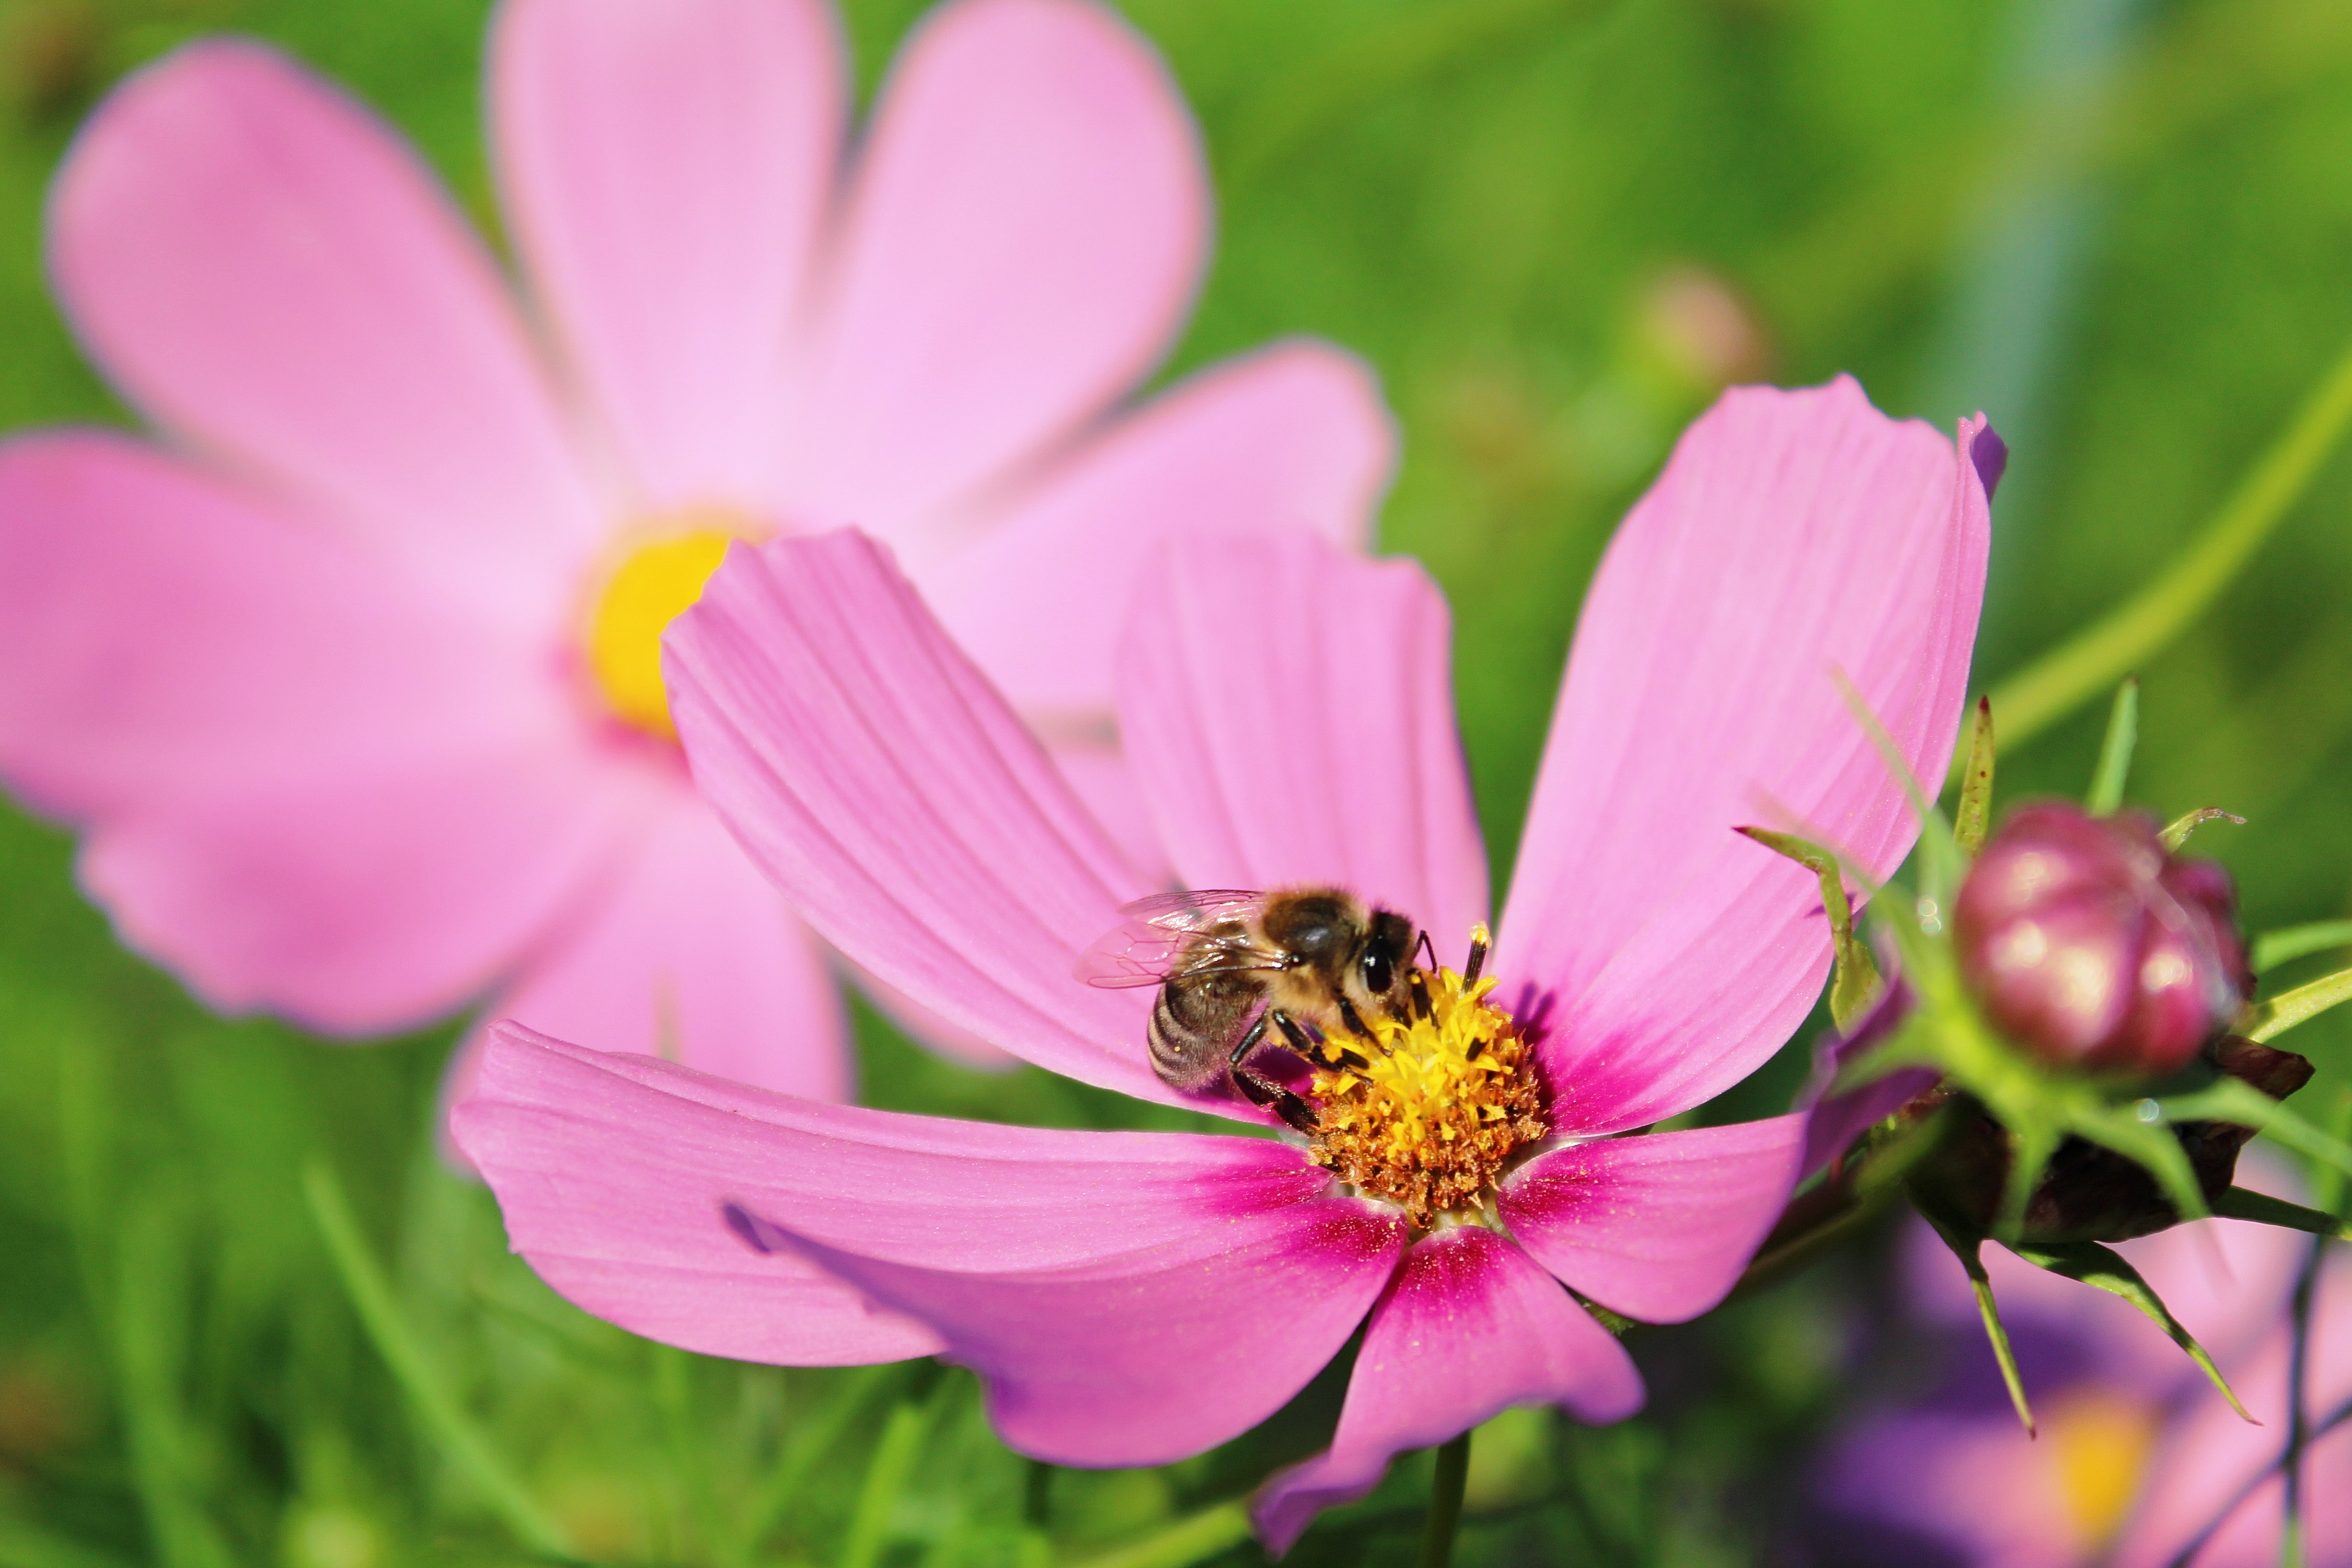
nature, blossom, plant, photography, meadow, cosmos, flower, petal, bloom, summer, pollen, spring, insect, botany, garden, pink, flora, invertebrate, wildflower, close up, shrub, violet, pistil, bee, wasp, nectar, filigree, macro photography, cosmea, flowering plant, daisy family, light purple, dissected leaf, annual plant, land plant, garden cosmos, cosmea flower